Gen Digital

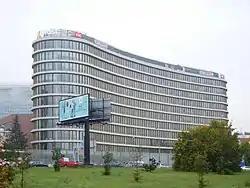
Enterprise Office Center building, Gen Digital co-headquarters in Prague

US-based NortonLifeLock and Avast, an European cybersecurity leader based in Czech Republic founded by Eduard Kučera and Pavel Baudiš in 1988 which was listed on the London Stock Exchange since its 2018 IPO there, merged in a deal announced in July 2021 and completed in September 2022, forming a new multinational company called Gen Digital. This merger created a larger cybersecurity firm with a broader portfolio of brands and products, including Norton, Avast, LifeLock and others. The UK's Competition and Markets Authority approved the merger in September 2022.